Sustainable Development Goals and Ghana

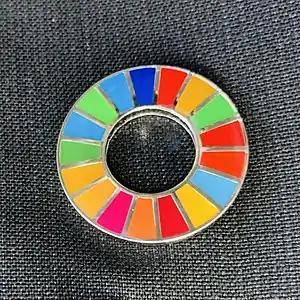
Sustainable Development Goals in Ghana

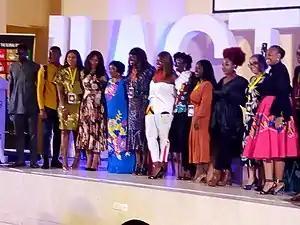
SDG Meeting in Ghana (capacity Building and knowledge sharing using the SDG)

The SDGs, also called the Global Goals, are a universal call to action to end poverty, protect the planet and ensure that everyone enjoys peace and prosperity by 2030. It was adopted by 193 countries, with Ghana inclusive. The SDGs came into effect in January 2016. Its objectives are to ensure social inclusion, protect the environment and foster economic growth. Governments, private sector, research, academia and CSOs receive support from the UN as the SDGs encourage partnerships. It ensures the right choices are adopted now to improve life for future generations in a sustainable way. The SDGs are interconnected.